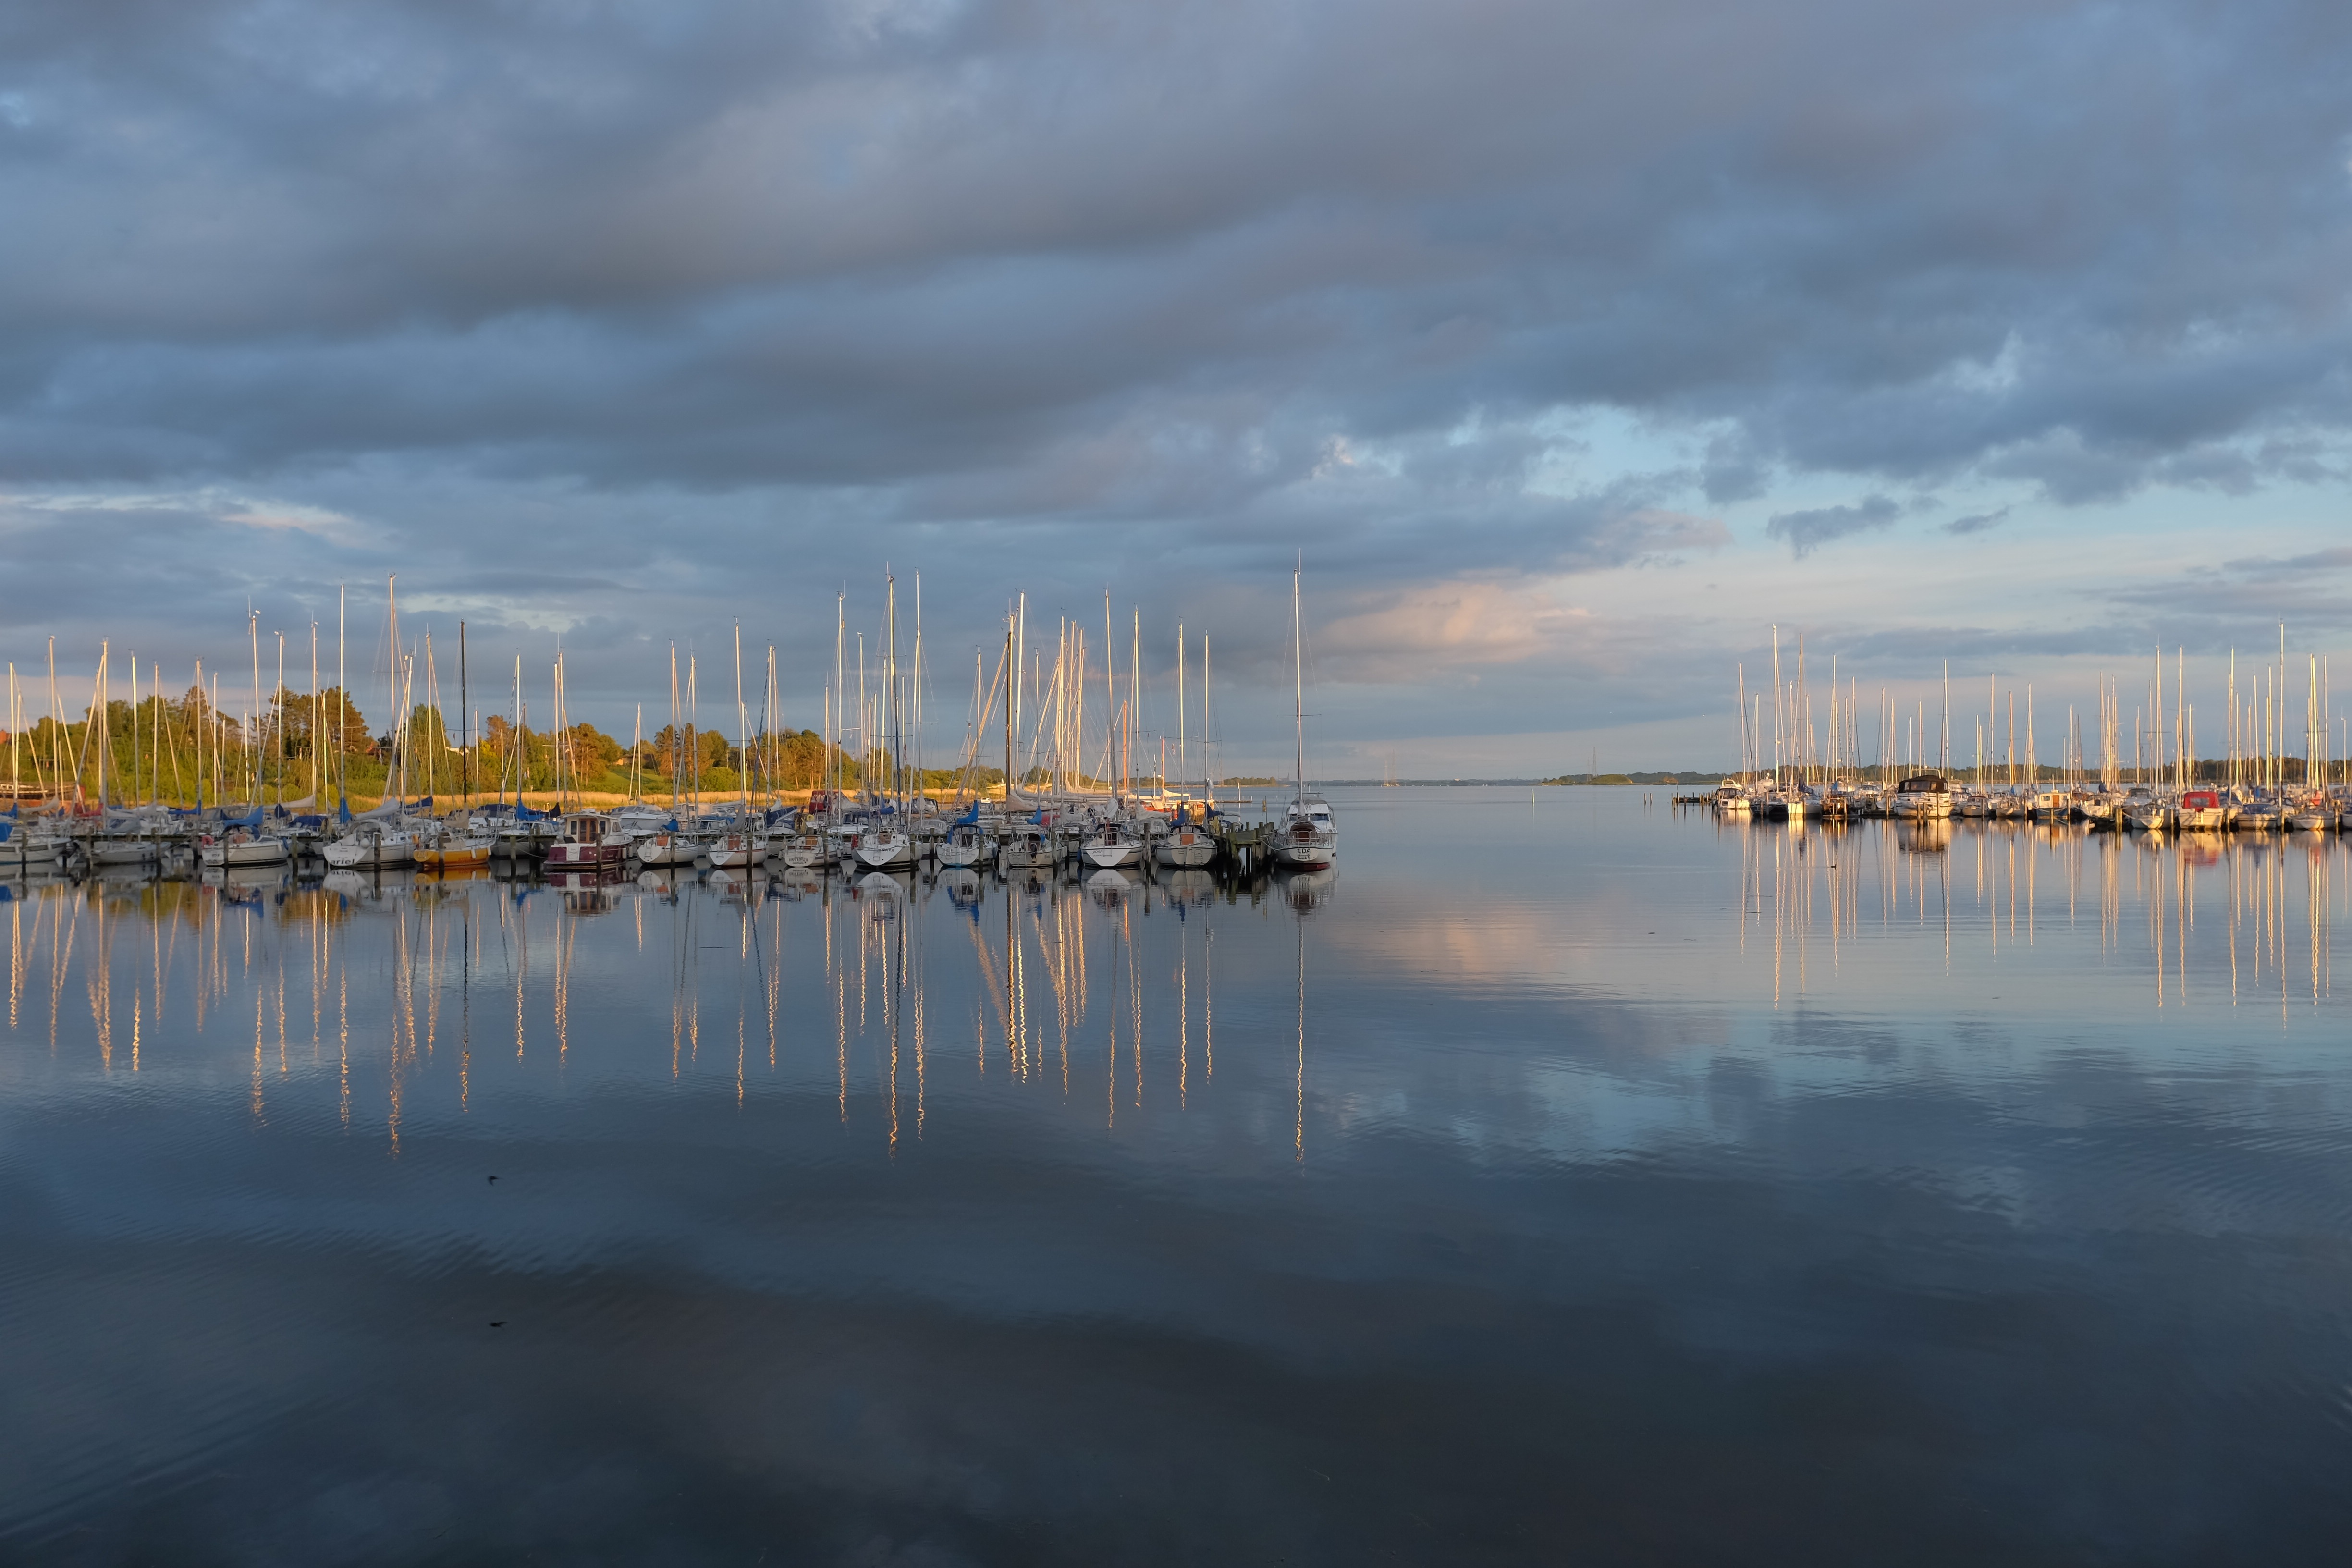
sea, water, ocean, horizon, dock, cloud, sky, sunrise, sunset, boat, morning, shore, wave, lake, dawn, pier, cityscape, dusk, evening, reflection, vehicle, yacht, bay, harbor, marina, port